Luxgen

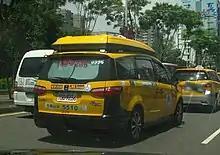
Luxgen V7 Taxi rear view

The Luxgen V7 is basically a wheelchair accessible version of the M7 which has a lower extended tailgate and extended roof. The V7 was later revealed in production version during the 2016 Taipei Auto Show.